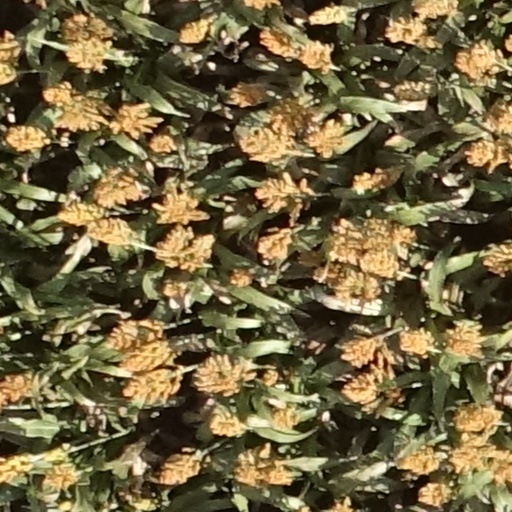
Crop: sorghum